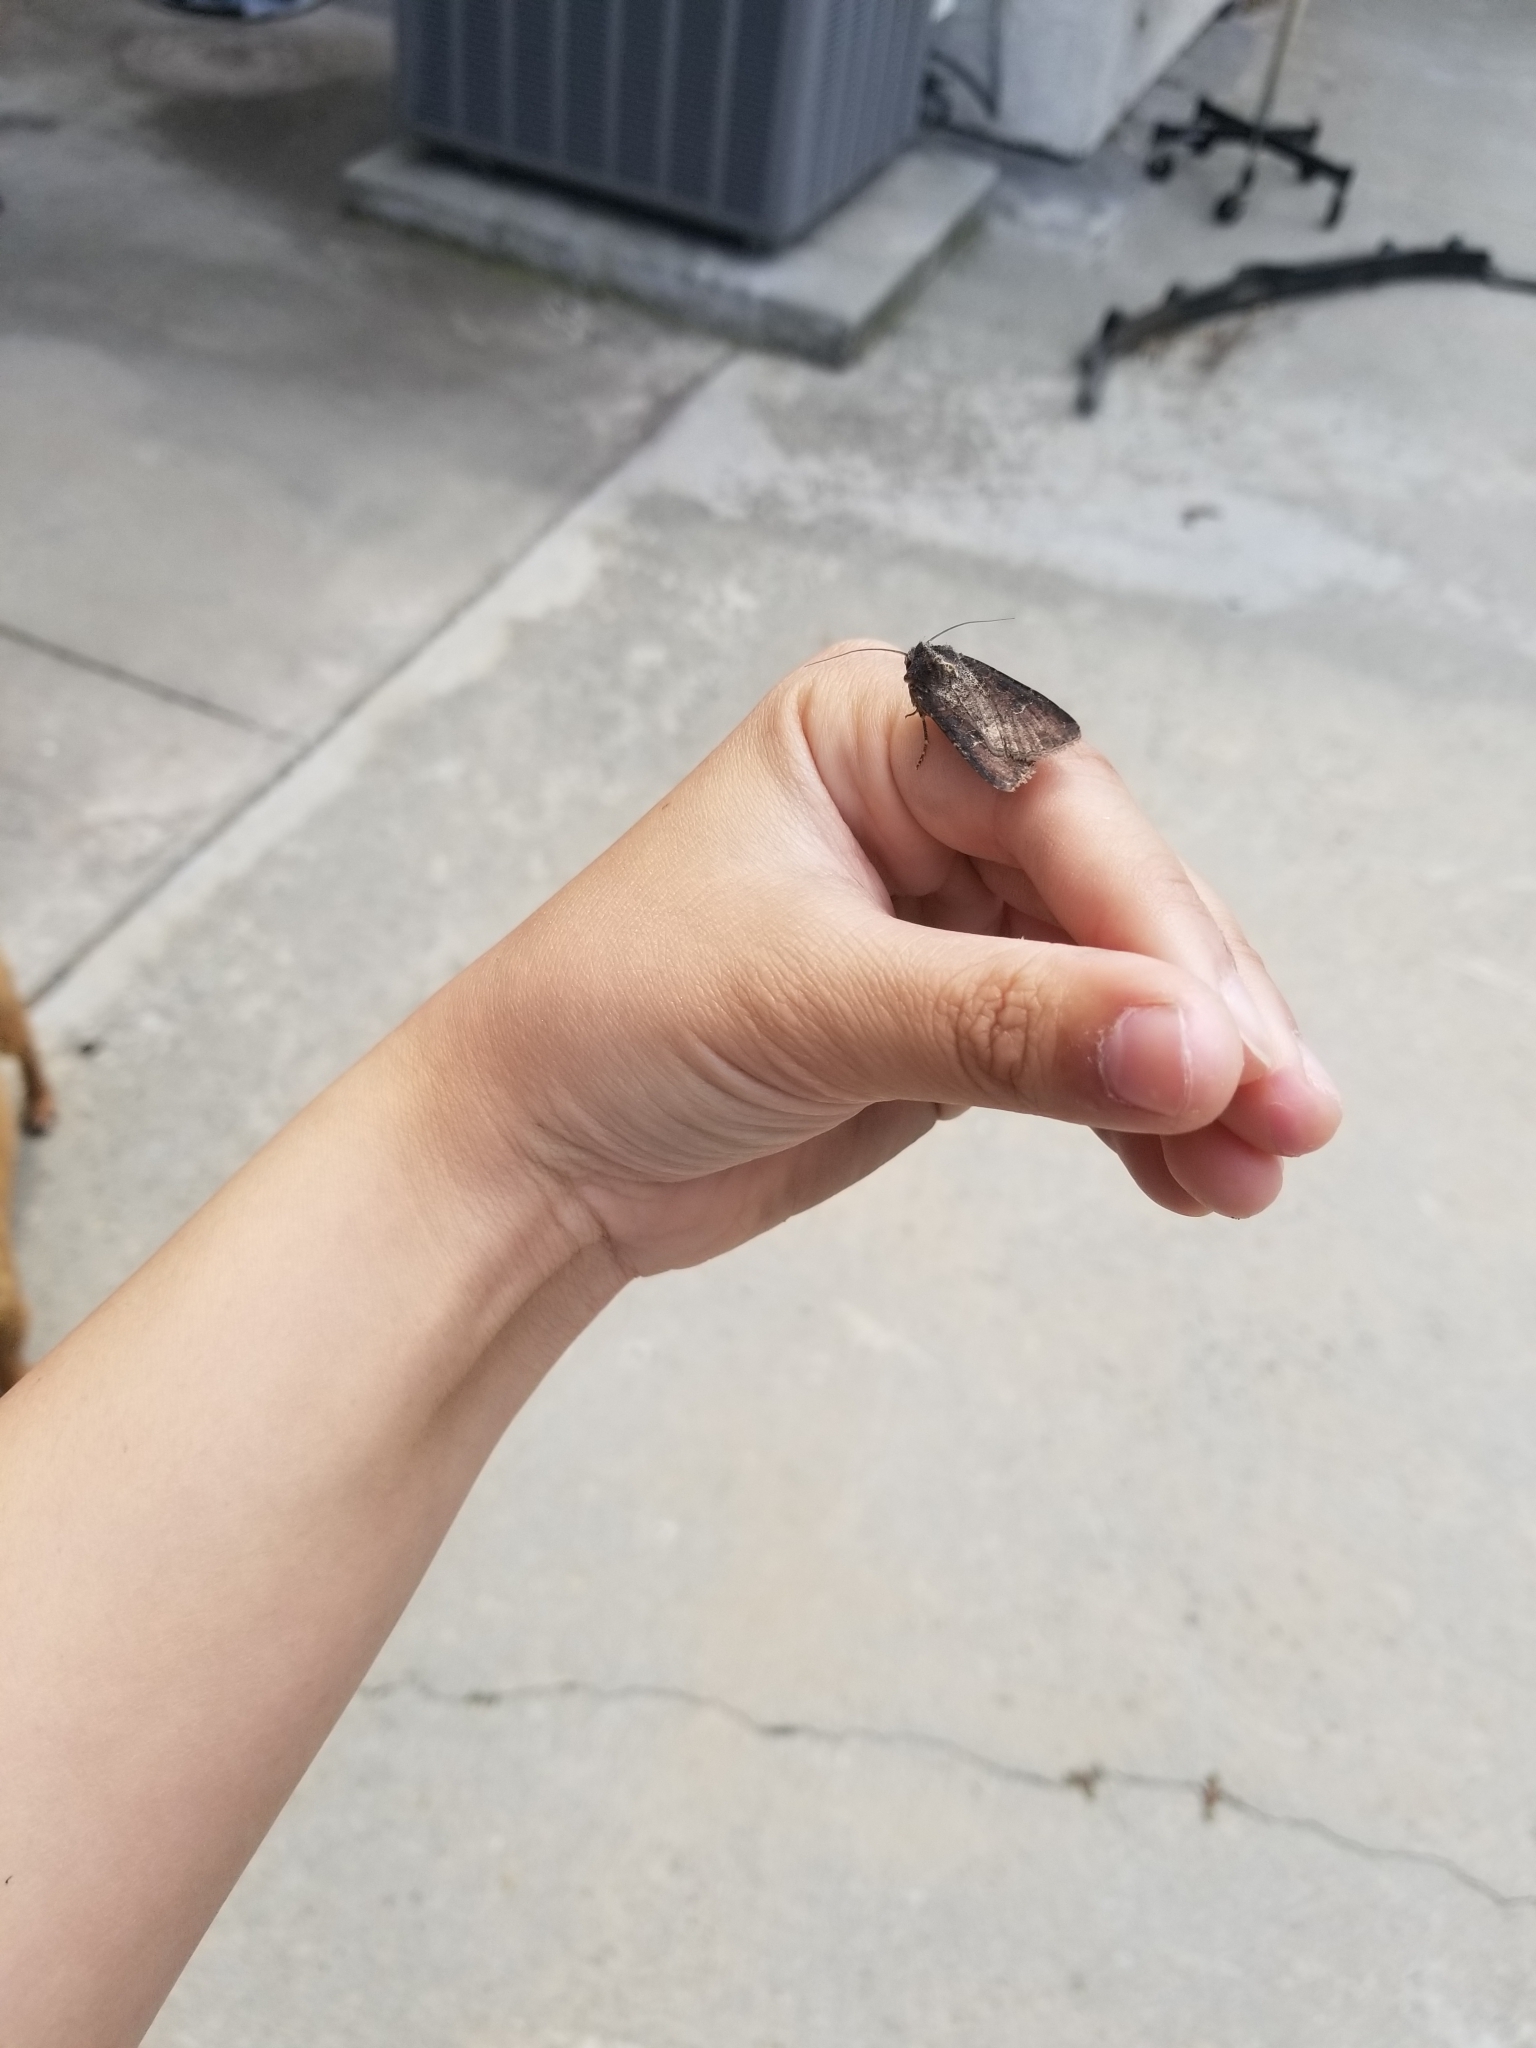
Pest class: cutworms